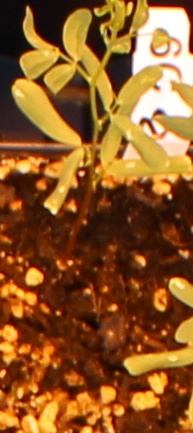
Label: Lentil